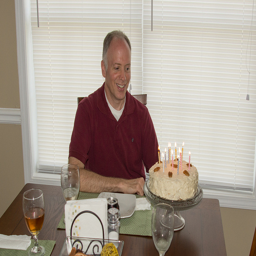
A man in a red shirt looking at a cake
A man sitting at a table with a cake in front of him.
It is his birthday and he appreciates his cake.
The man is smiling at a birthday cake.
Man with white birthday cake with lit candles at kitchen table.